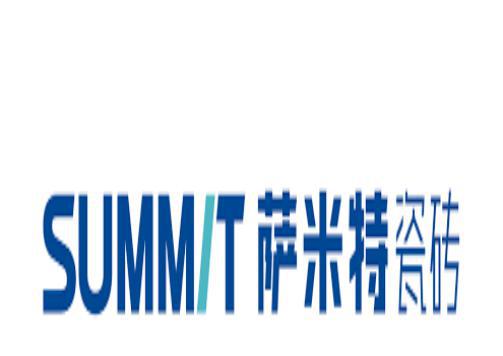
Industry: Others